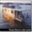
Label: ship